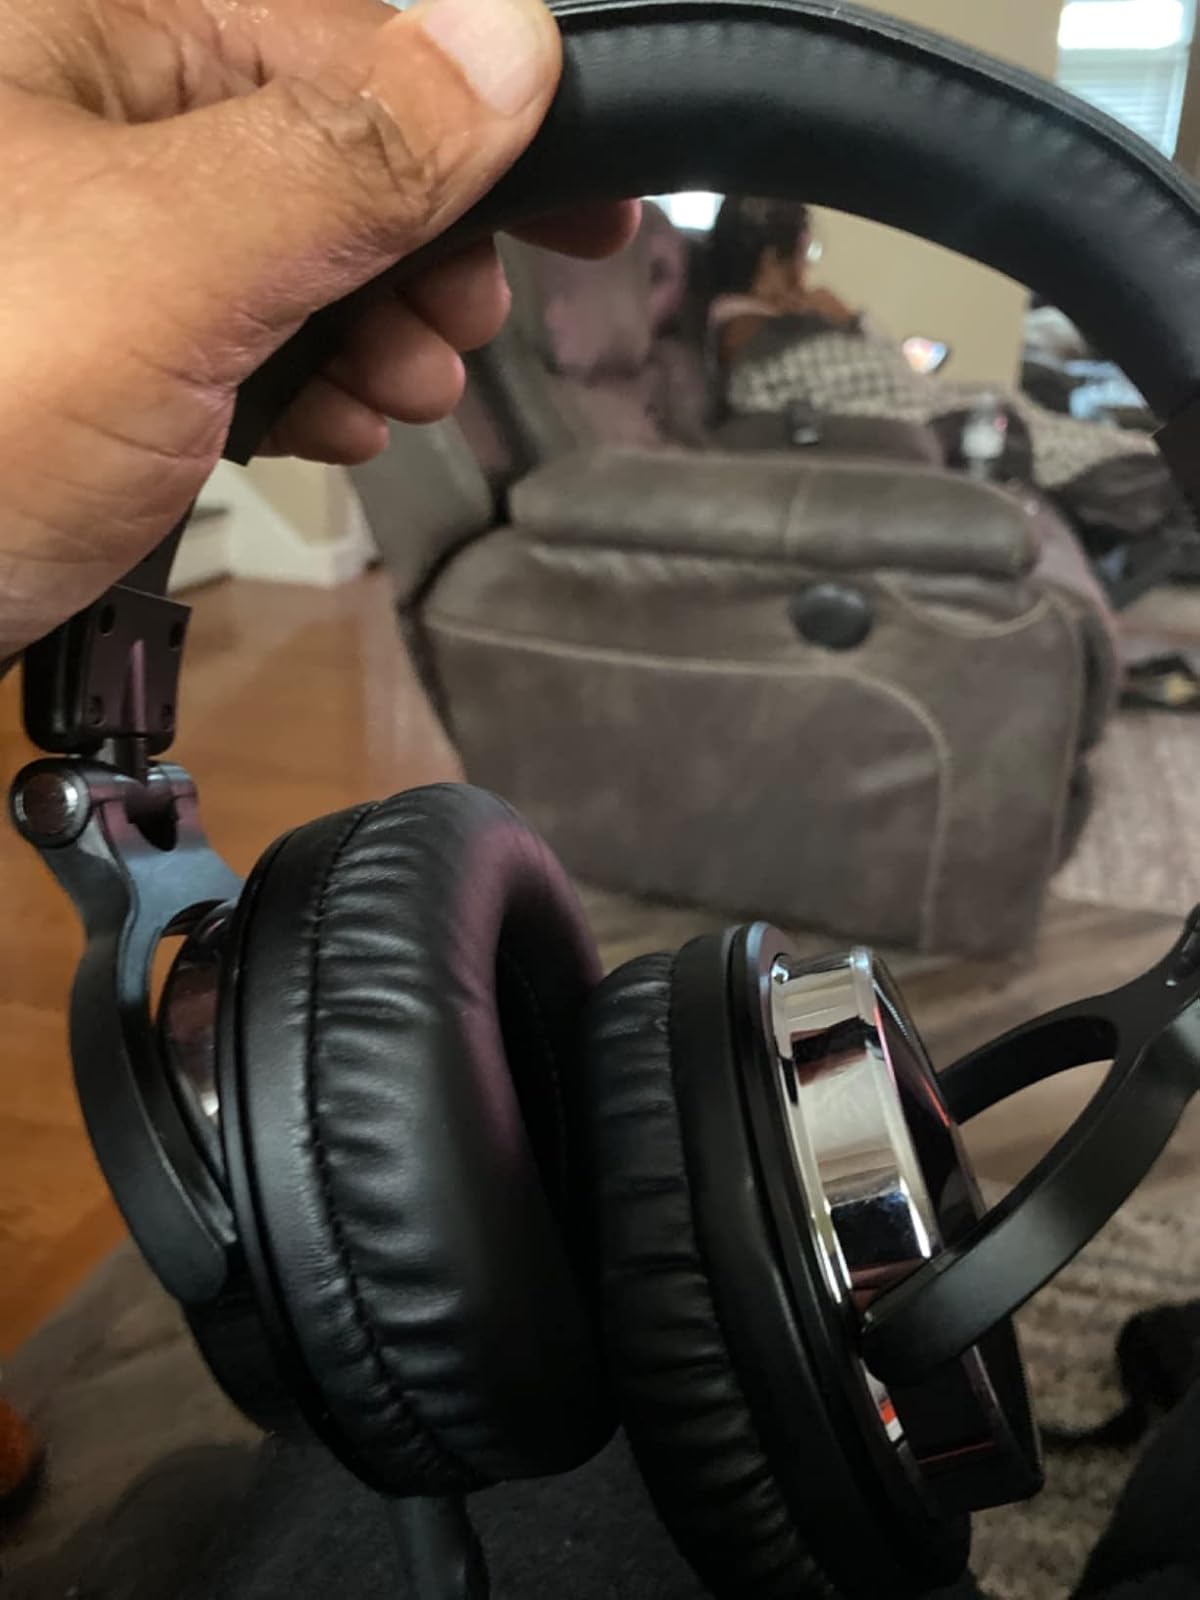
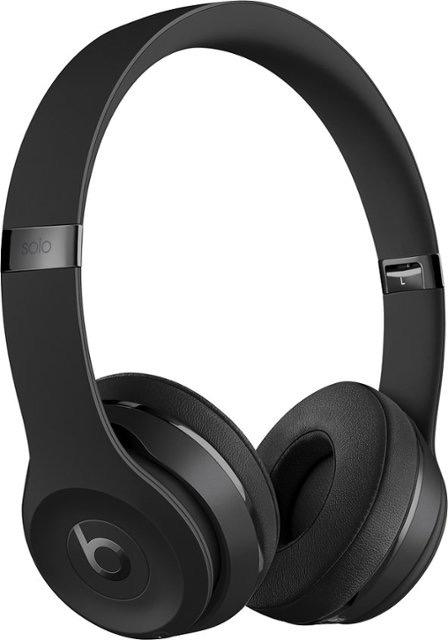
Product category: headphones
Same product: no